Qoros 7

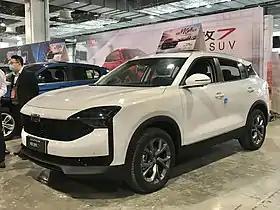
Qoros 7

The Qoros 7 is a Mid-size crossover SUV produced by the Chinese automobile manufacturer Qoros.